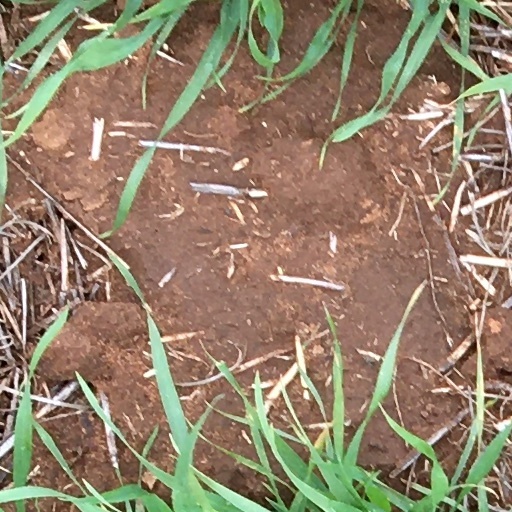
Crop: wheat